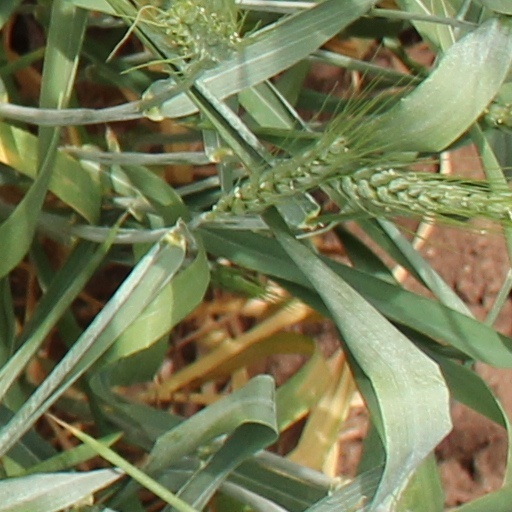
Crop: wheat